Emergency Economic Stabilization Act of 2008

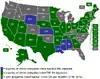

Consultations among Treasury Secretary Henry Paulson, Chairman of the Federal Reserve Ben Bernanke, U.S. Securities and Exchange Commission chairman Christopher Cox, congressional leaders, and President Bush, moved forward efforts to draft a proposal for a comprehensive solution to the problems created by illiquid assets. News of the coming plan resulted in some stock, bond, and currency markets stability on September 19, 2008.